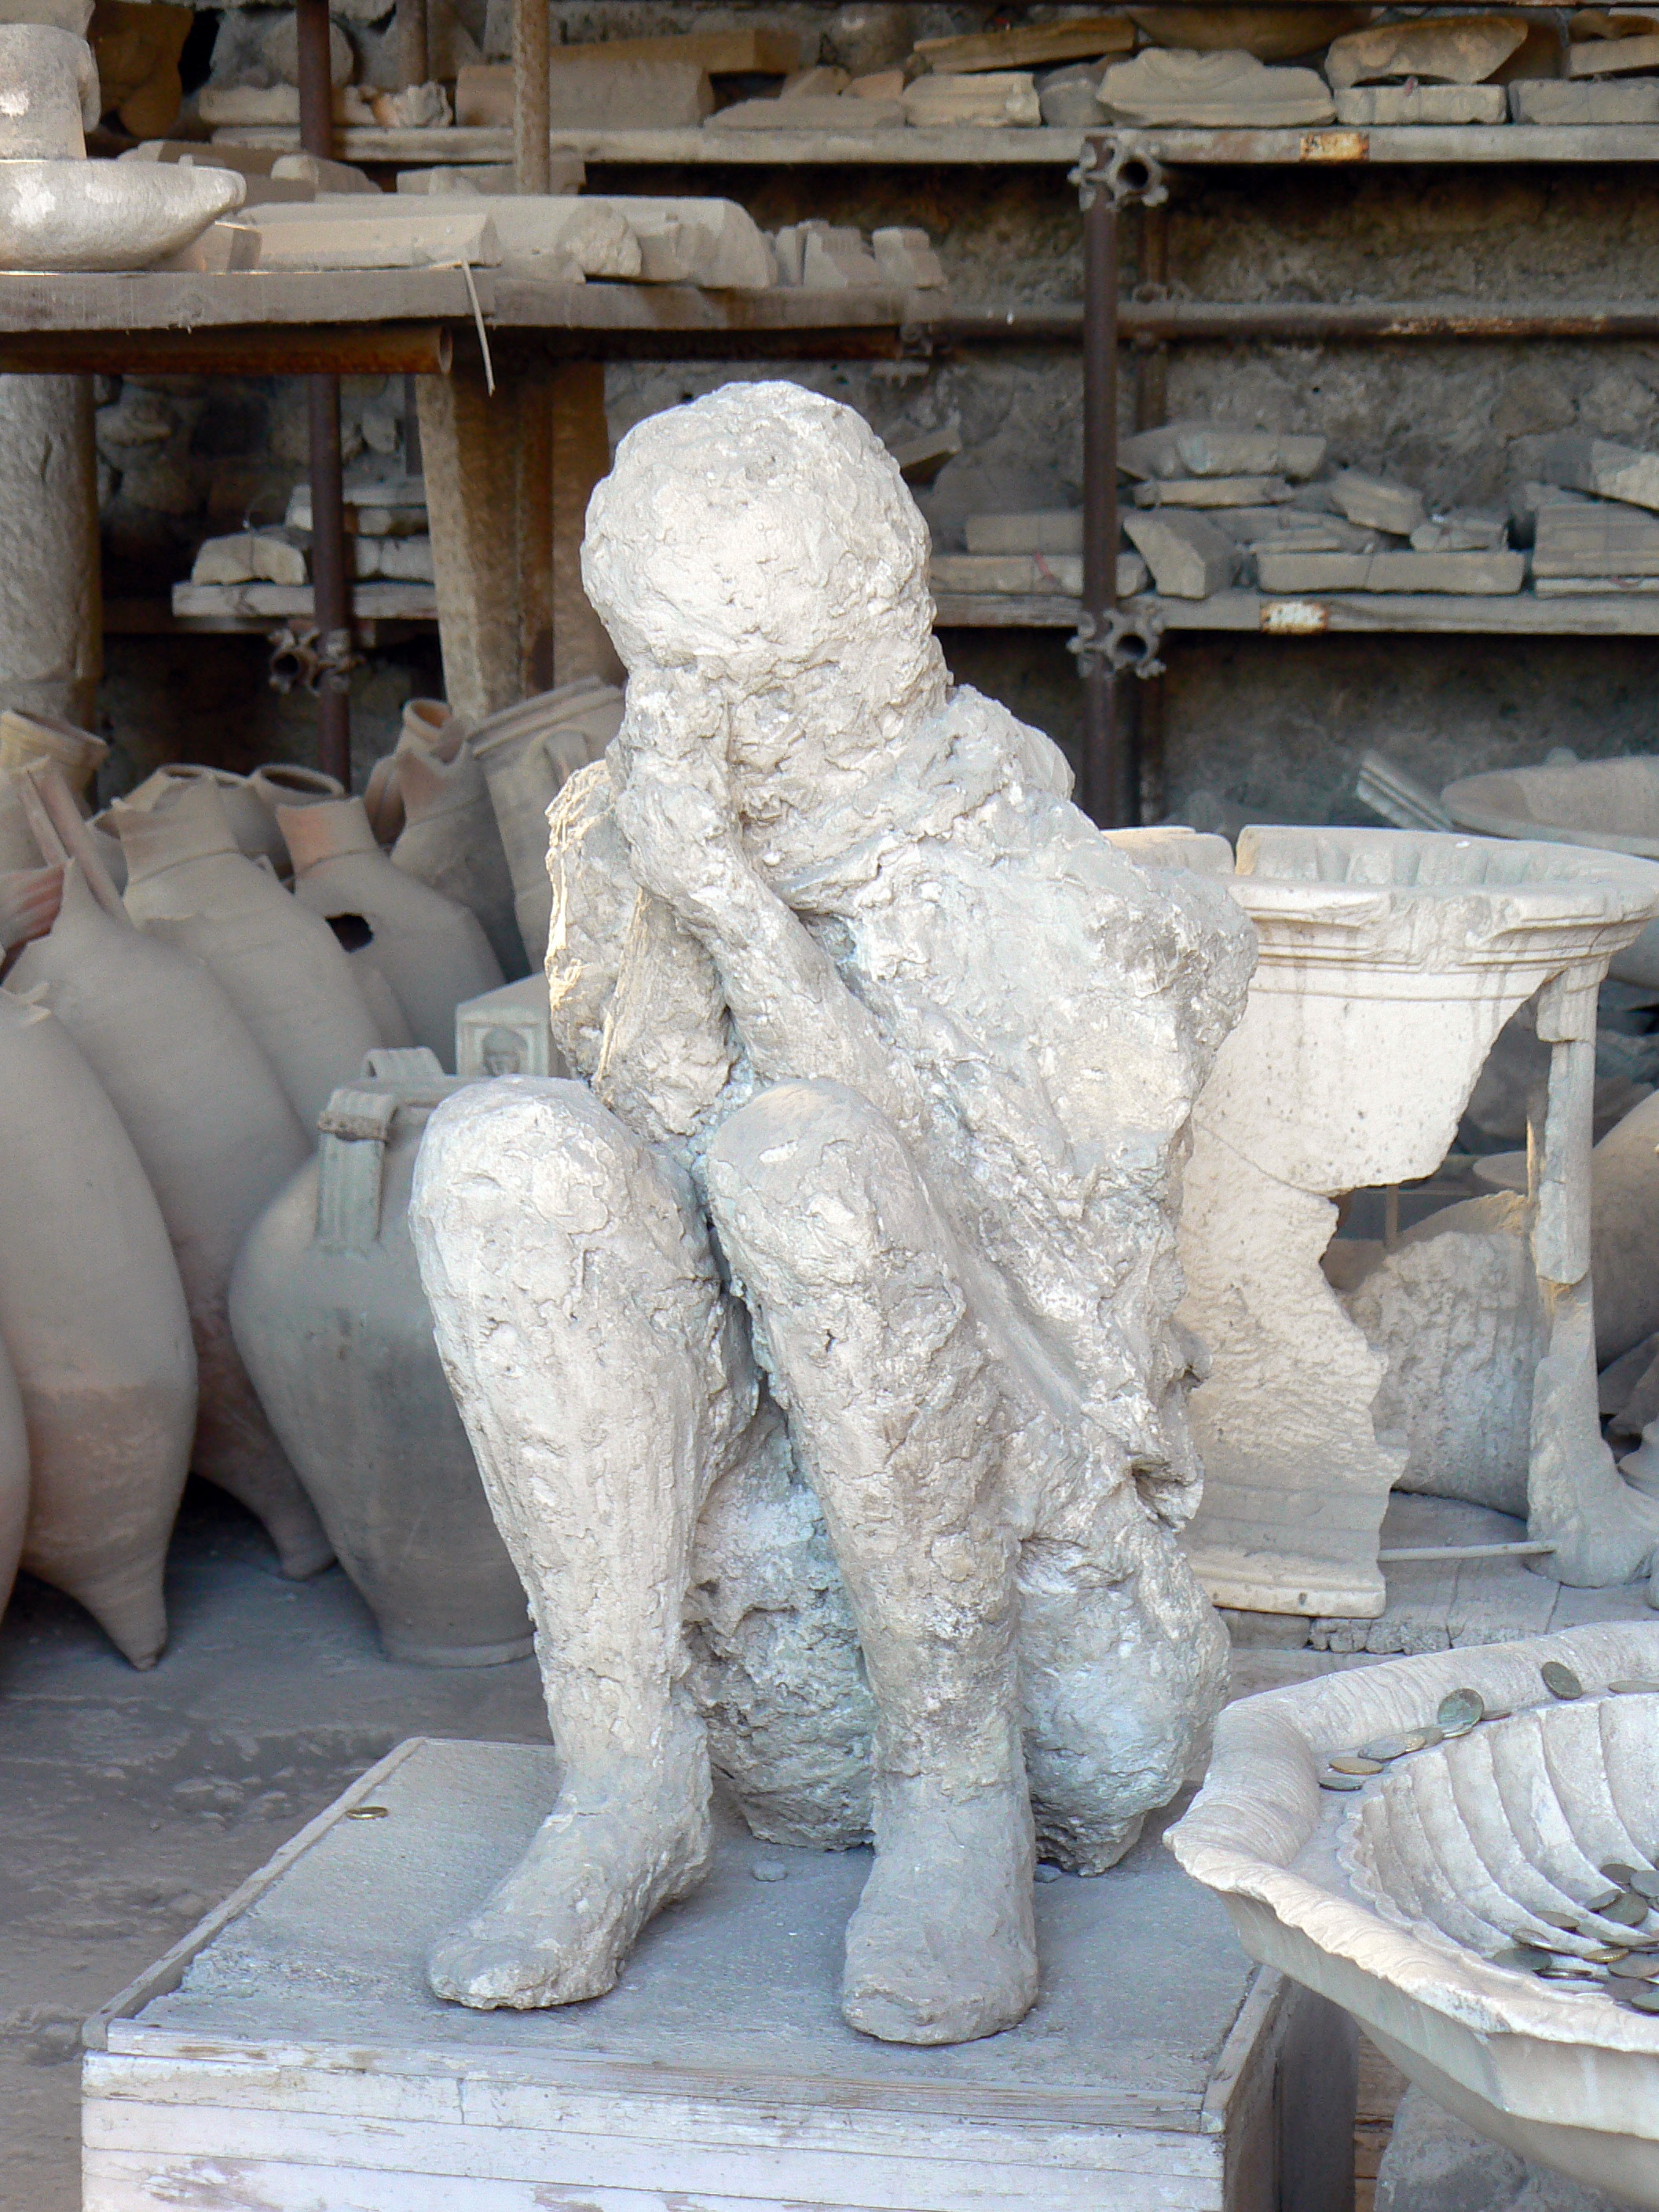
monument, statue, sculpture, art, temple, carving, mould, pompeii, stone carving, catastrophe, ancient history, emptying